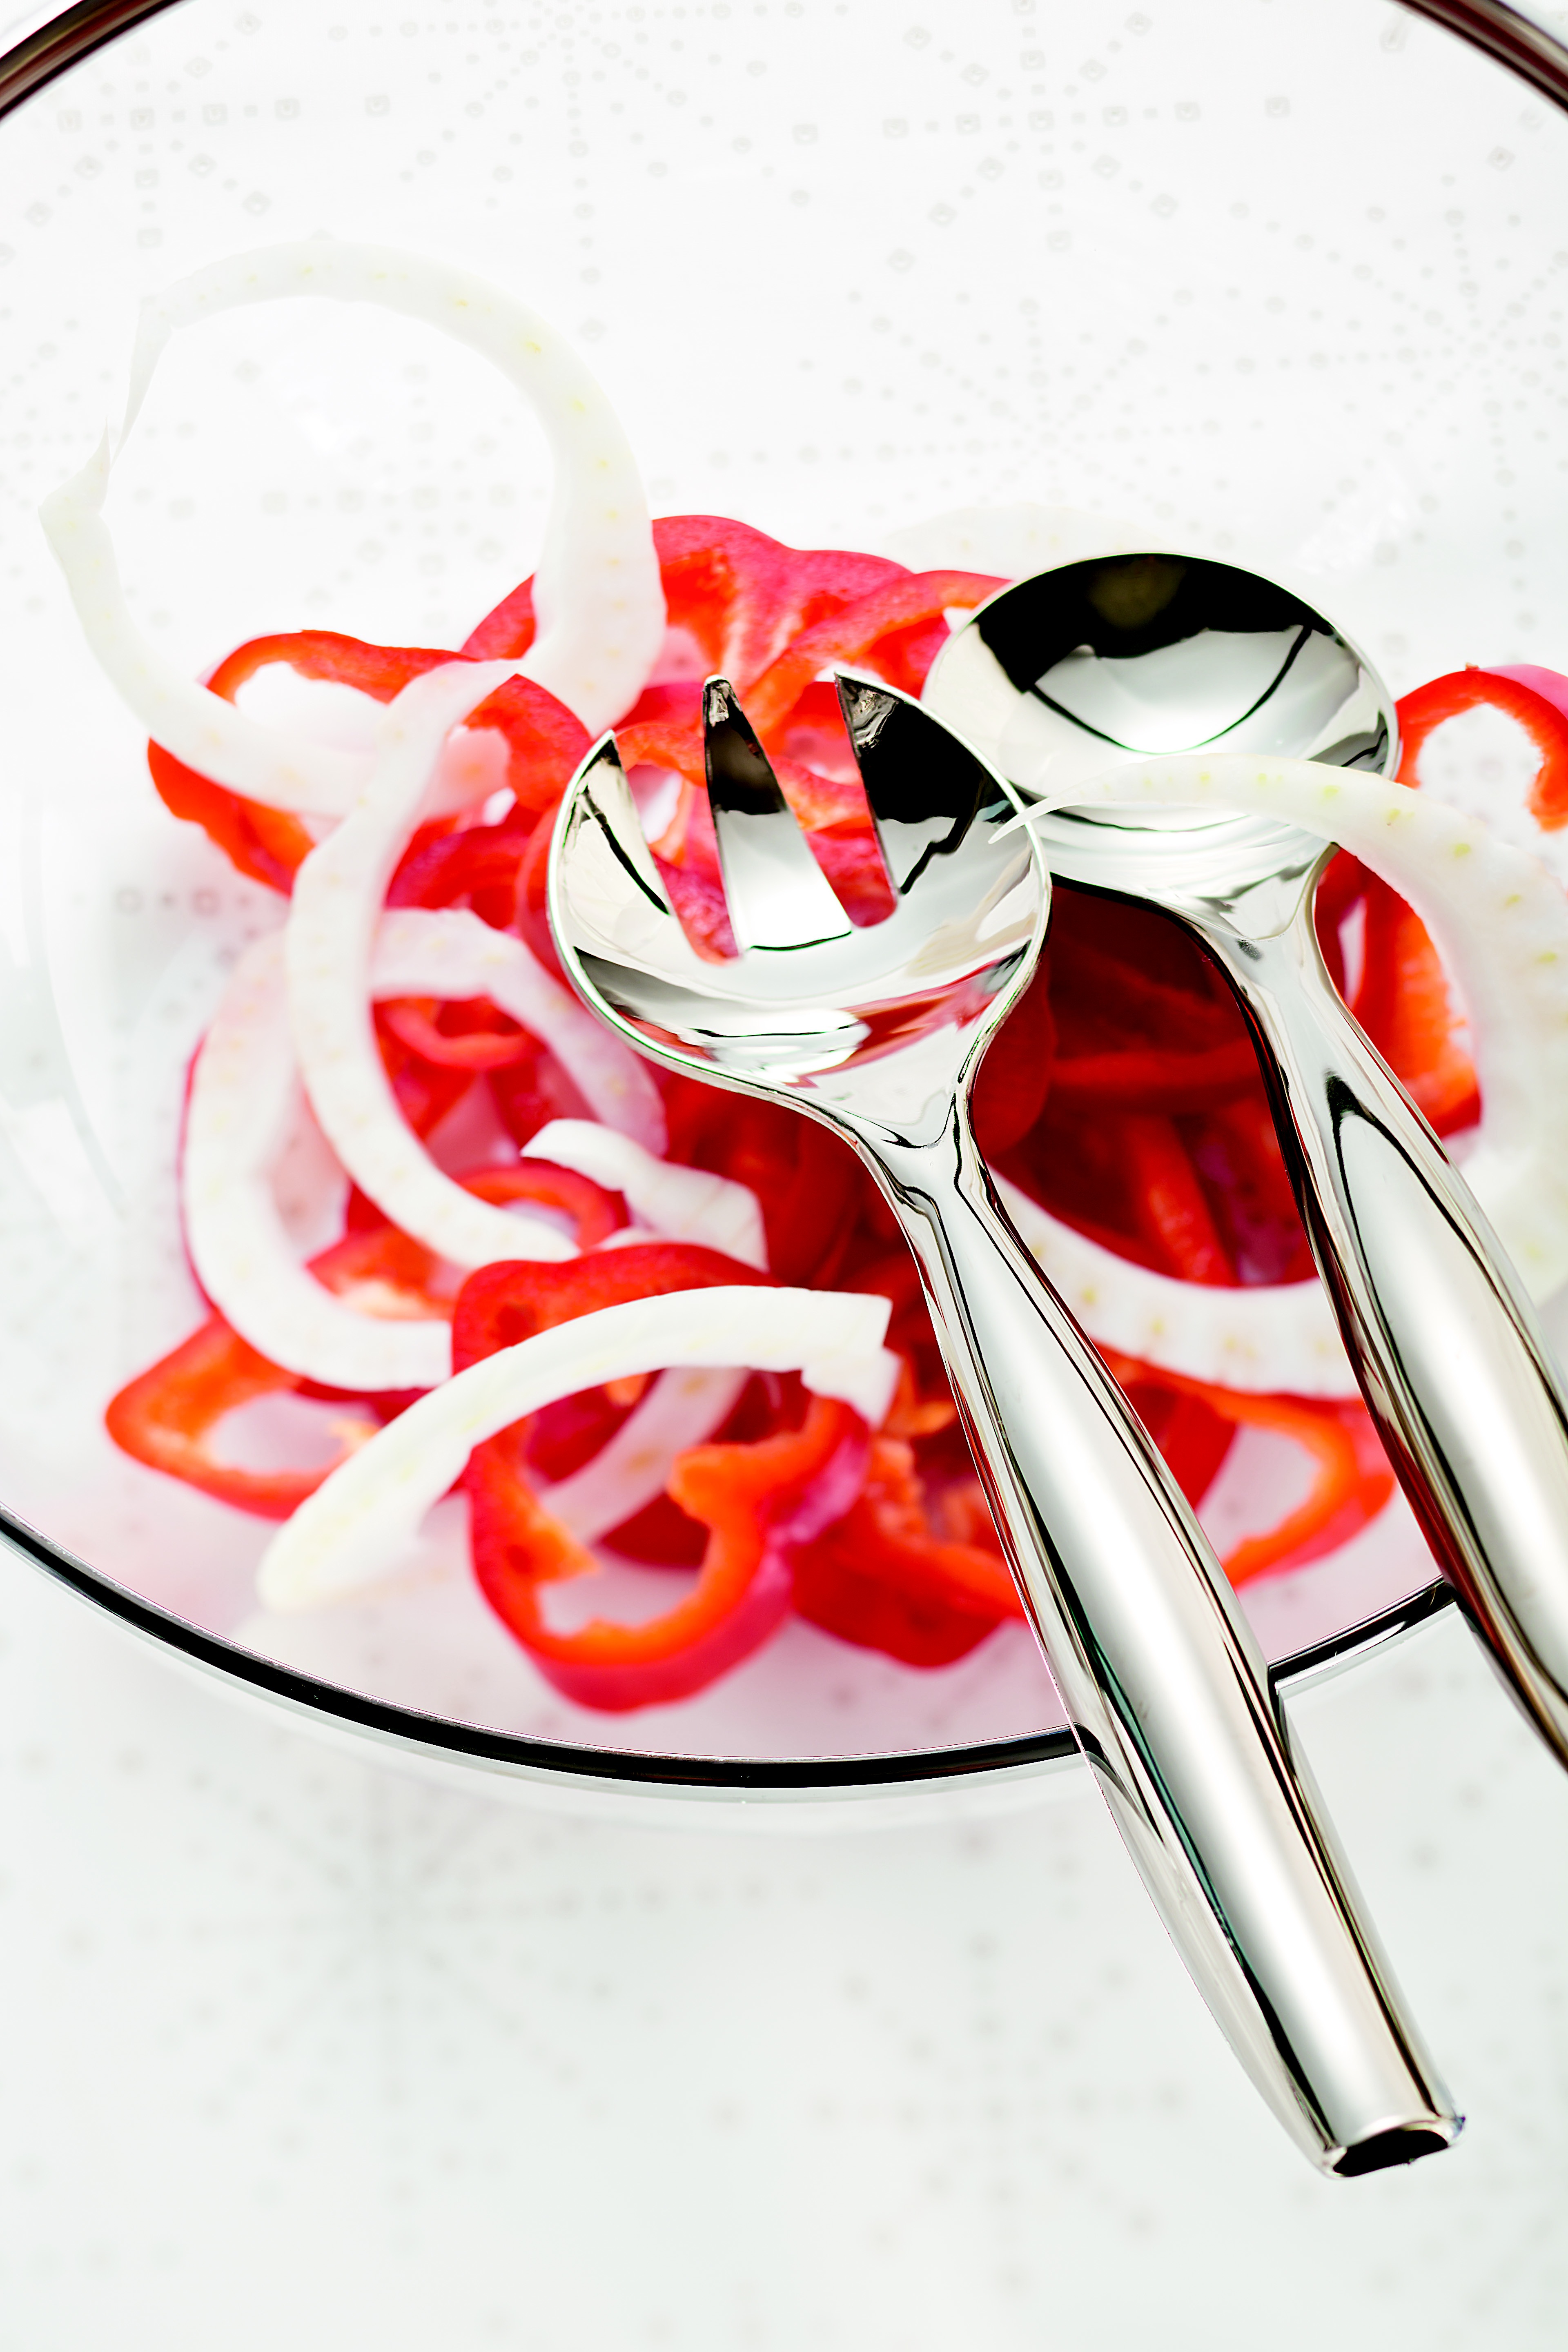
table, flower, petal, heart, food, red, kitchen, spoon, jewellery, fashion accessory